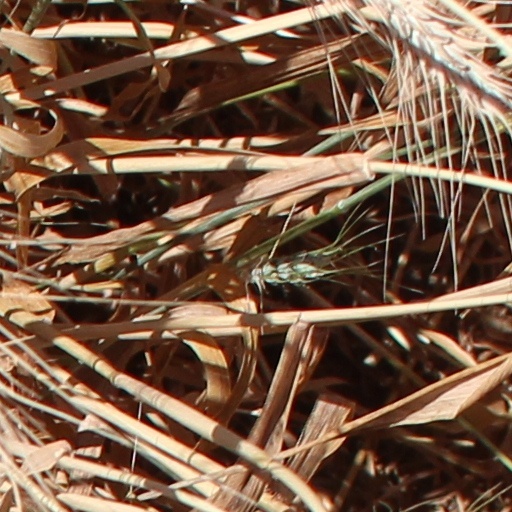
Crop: wheat